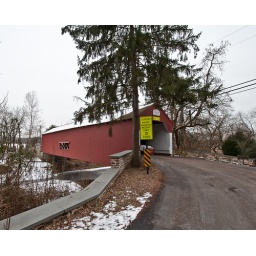
Uhlerstown wooden covered bridge over the Delaware Canal next to lock 18. Built in 1832, length 101 feet.